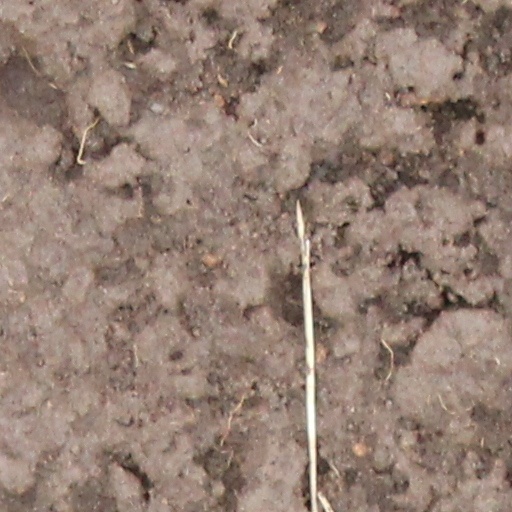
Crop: wheat